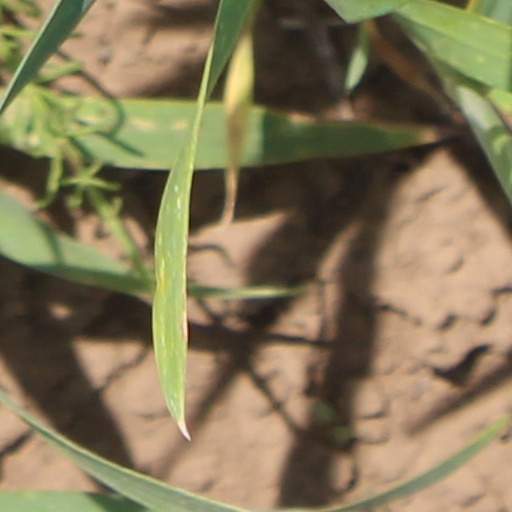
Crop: wheat